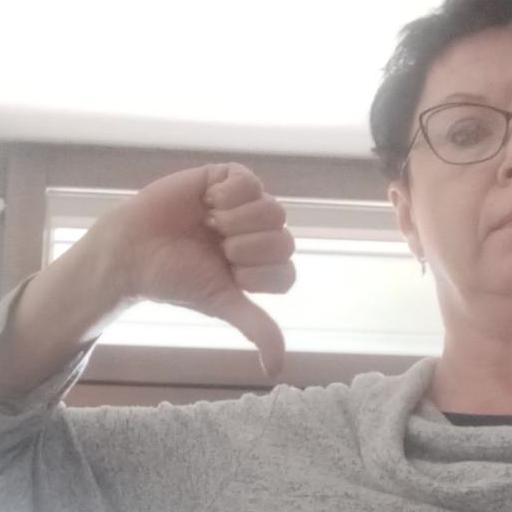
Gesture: dislike